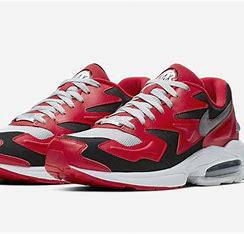
Brand: Nike
Model: Air MAX2 Light